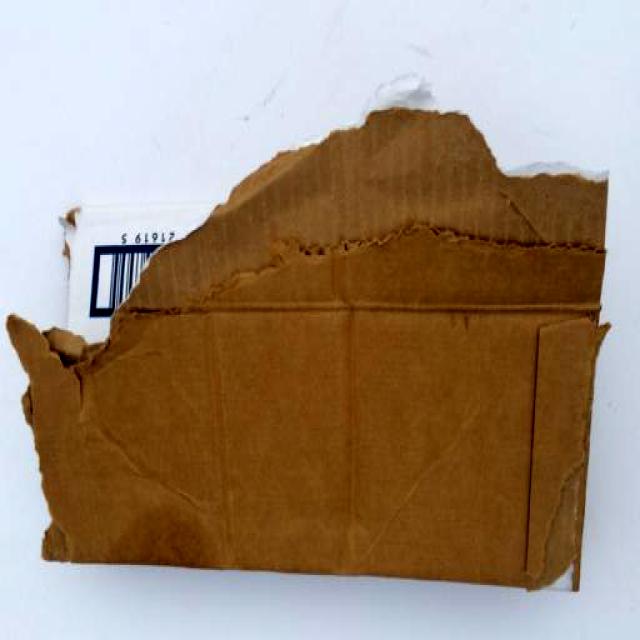
Label: Cardboard